Late Roman army

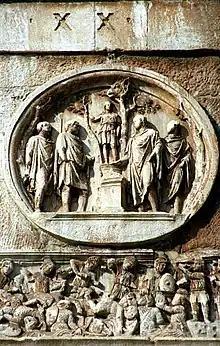
Frieze (bottom) showing Constantine I's cavalry driving Maxentius' troops into the River Tiber at the Battle of the Milvian Bridge (312). The image proves that 4th-century soldiers wore metal body armour (the Maxentian soldiers are wearing either mail or scale, it is unclear which). The Constantinian cavalry is apparently unarmoured, probably because these were units of Illyrian light cavalry ("equites Dalmatae") and mounted archers. Detail from the Arch of Constantine, Rome

A significant innovation of the 4th century was the corps of "protectores", which contained cadet senior officers. Although "protectores" were supposed to be soldiers who had risen through the ranks by meritorious service, it became a widespread practice to admit to the corps young men from outside the army (often the sons of senior officers). The "protectores" formed a corps that was both an officer training-school and pool of staff officers available to carry out special tasks for the "magistri militum" or the emperor. Those attached to the emperor were known as "protectores domestici" and organised in four "scholae" under a "comes domesticorum". After a few years' service in the corps, a "protector" would normally be granted a commission by the emperor and placed in command of a military regiment.